Georges Chennevière

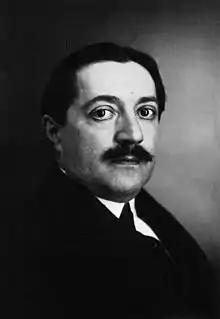
Georges Chennevière in 1920

Georges Chennevière was the pen name of Leon Debille (22 May 1884 in Paris – 21 August 1927 in Paris) a French poet and playwright.